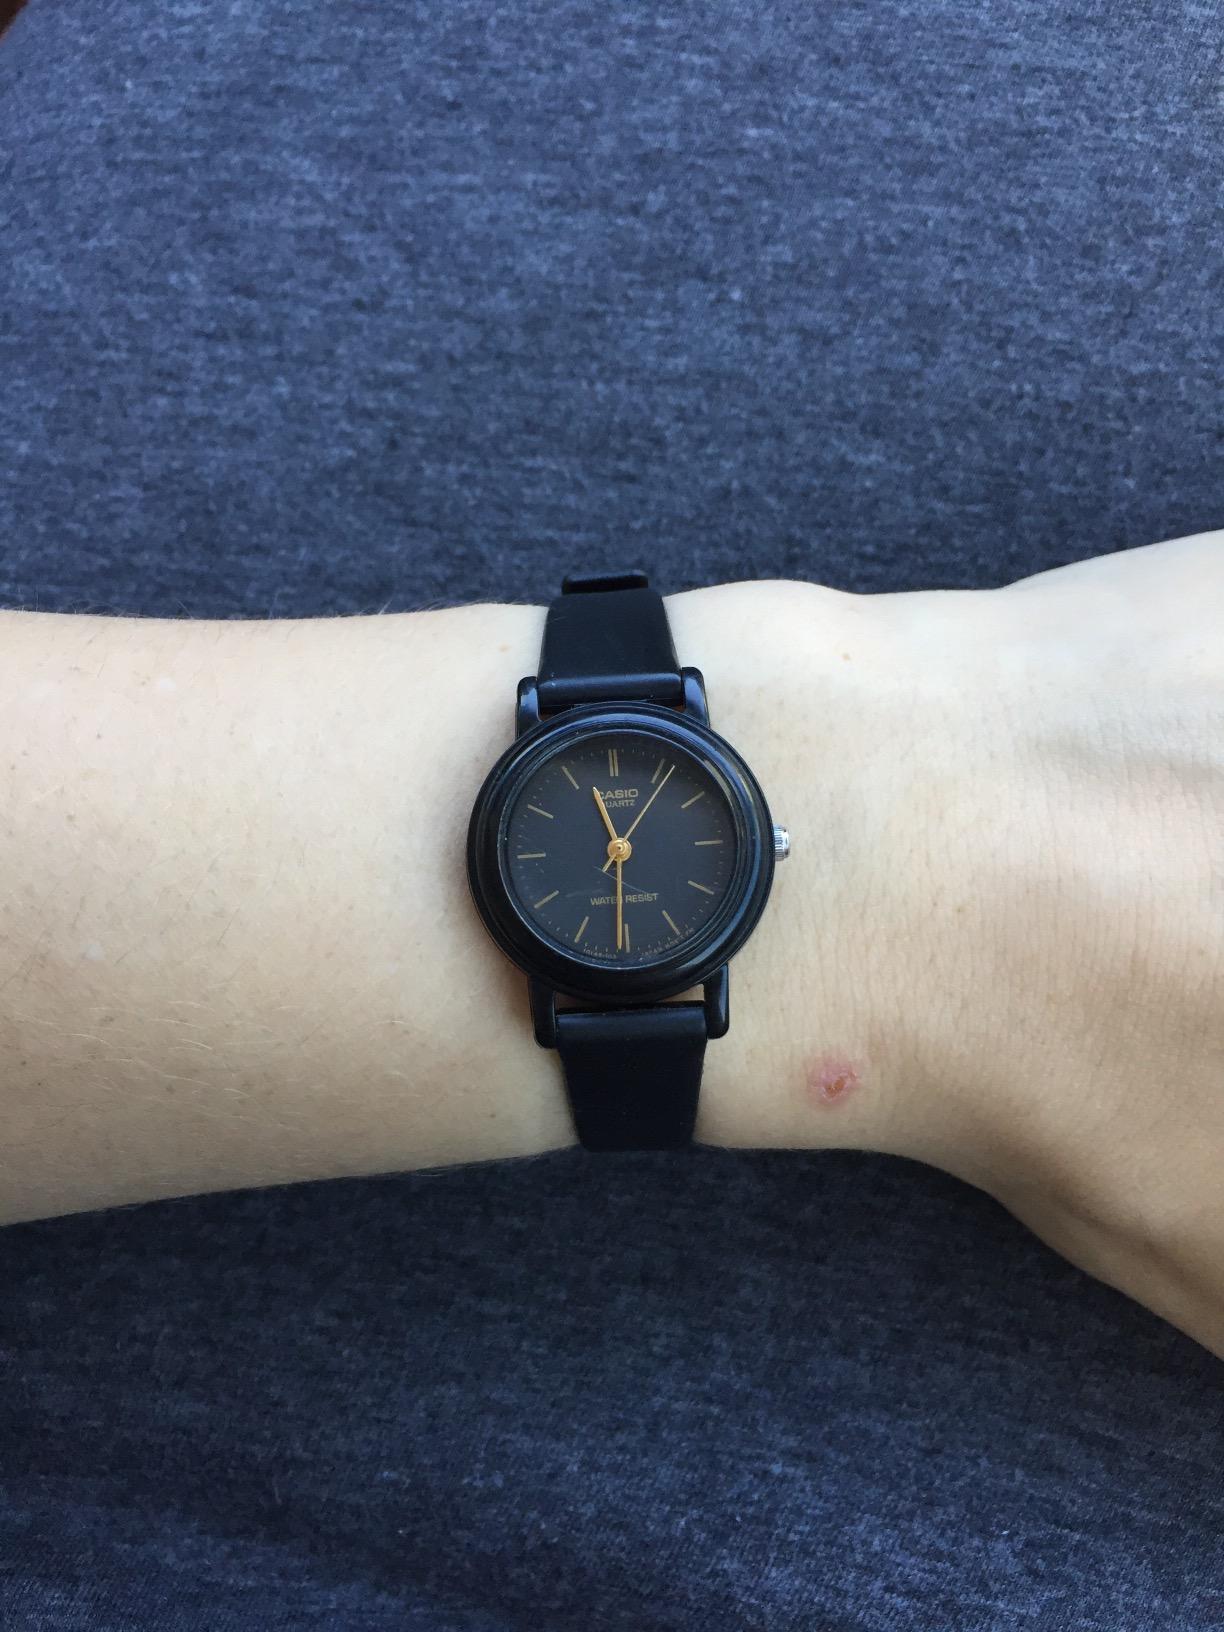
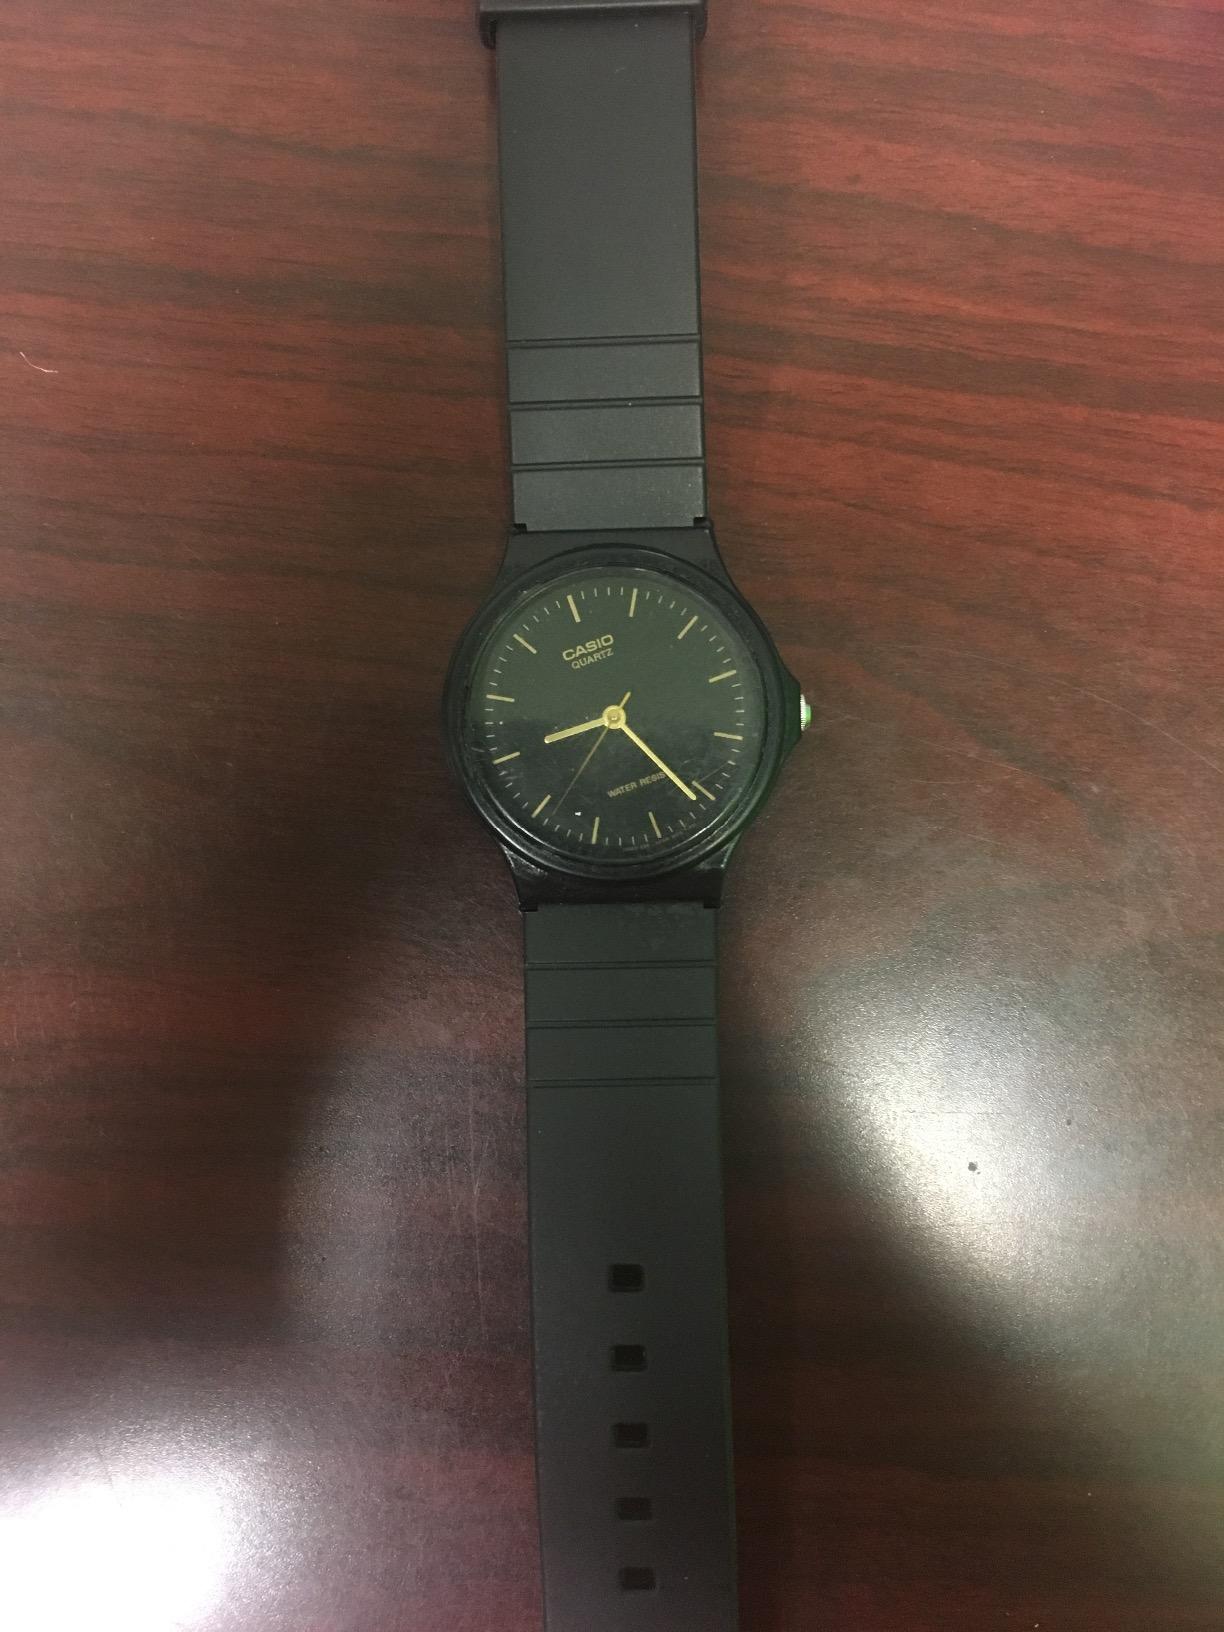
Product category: accessories_watch
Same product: no